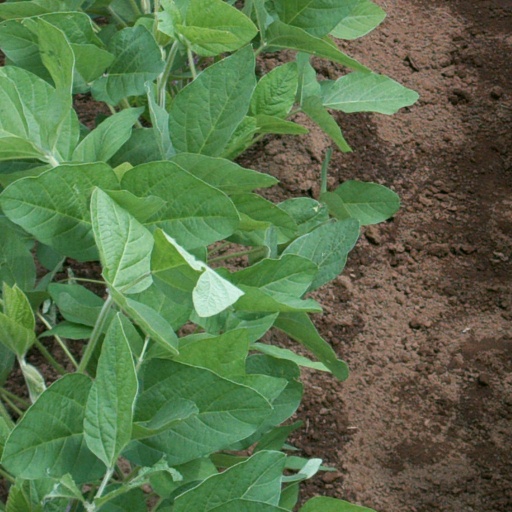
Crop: soybean